Ukrainian Greek Catholic Church

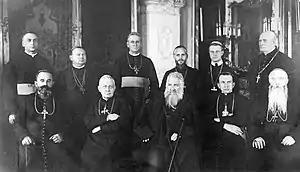
Bishops of Ukrainian Greek Catholic Church. St. George's Cathedral, Lviv, Lviv 12.1927. Sitting: bp. Hryhory Khomyshyn, Metropolitan Archbishop Andrey Sheptytsky, bp. Nykyta Budka, bp. Josaphat Kotsylovsky.

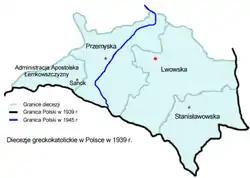
Map of the Ukrainian Catholic Church in the province of Lviv in 1939

After World War I, Ukrainian Greek Catholics found themselves under the governance of the nations of Poland, Hungary, Romania and Czechoslovakia. Under the previous century of Austrian rule, the Ukrainian Greek Catholic Church attained such a strong Ukrainian national character that in interwar Poland, the Greek Catholics of Galicia were seen by the nationalist Polish and Catholic state as even less patriotic than the Orthodox Volhynians. Extending its Polonization policies to its Eastern Territories, the Polish authorities sought to weaken the UGCC. In 1924, following a visit with Ukrainian Catholic believers in North America and western Europe, the head of the UGCC was initially denied reentry to Lwów (the Polish name at the time for Lviv), only being allowed back after a considerable delay. Polish Catholic priests, led by their Latin bishops, began missionary work among Greek Catholics; and administrative restrictions were placed on the Ukrainian Greek Catholic Church.